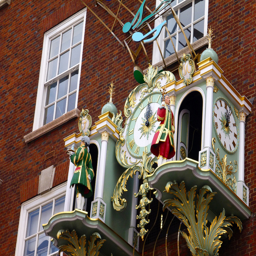
A pair of mannequins come out of a clock on top of a tower.
An ornate seafoam green clock on a brick building
Large green clock on the side of a brick building.
this is a clock on the side of a building
An ornate clock mounted to the side of a brick building.